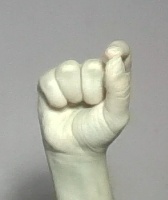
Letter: fa